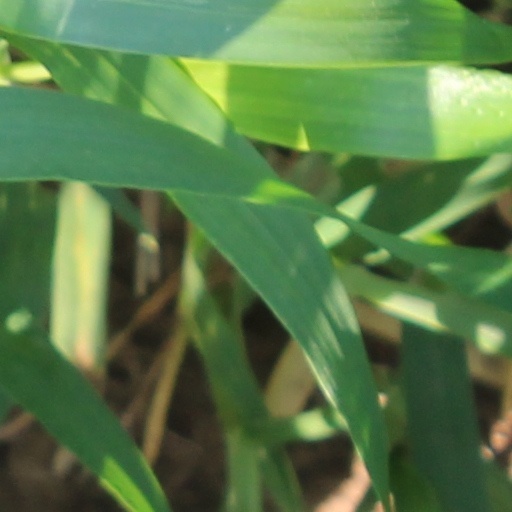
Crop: wheat